Luca Brecel

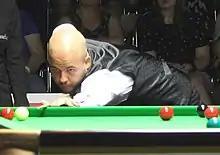
Brecel at the 2022 European Masters

Brecel's best result in a ranking tournament in the 2019-20 snooker season was an appearance in the last 16 of the Welsh Open, in which he lost 4–3 to John Higgins. During this season he dropped out of the top 32. In June 2020, he won the non-ranking Championship League, beating Stuart Bingham in the final group and drawing against Ryan Day and Ben Woollaston.